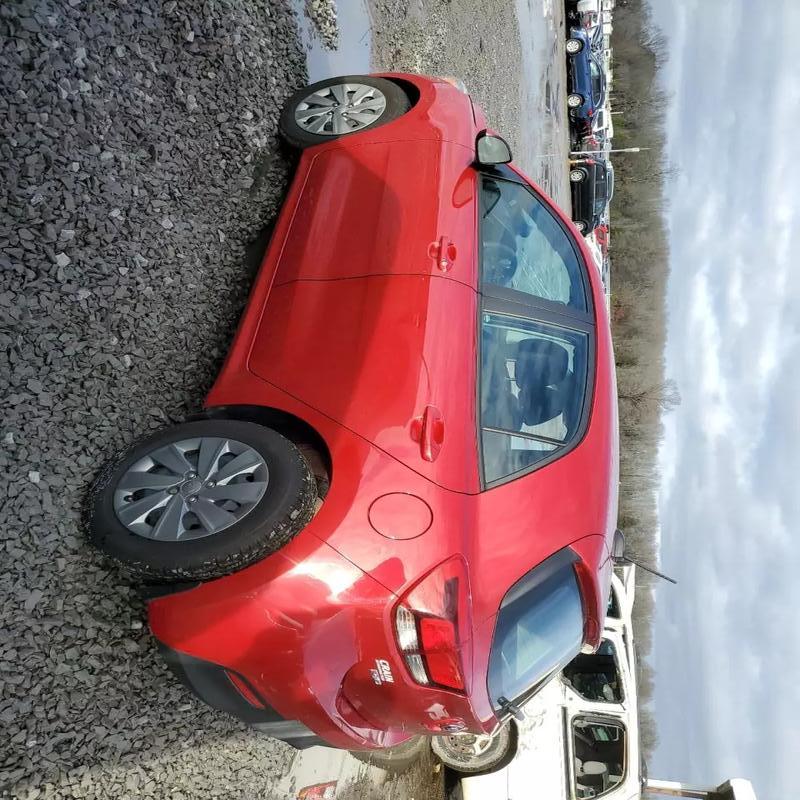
Aucun dommage détecté.
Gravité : aucun